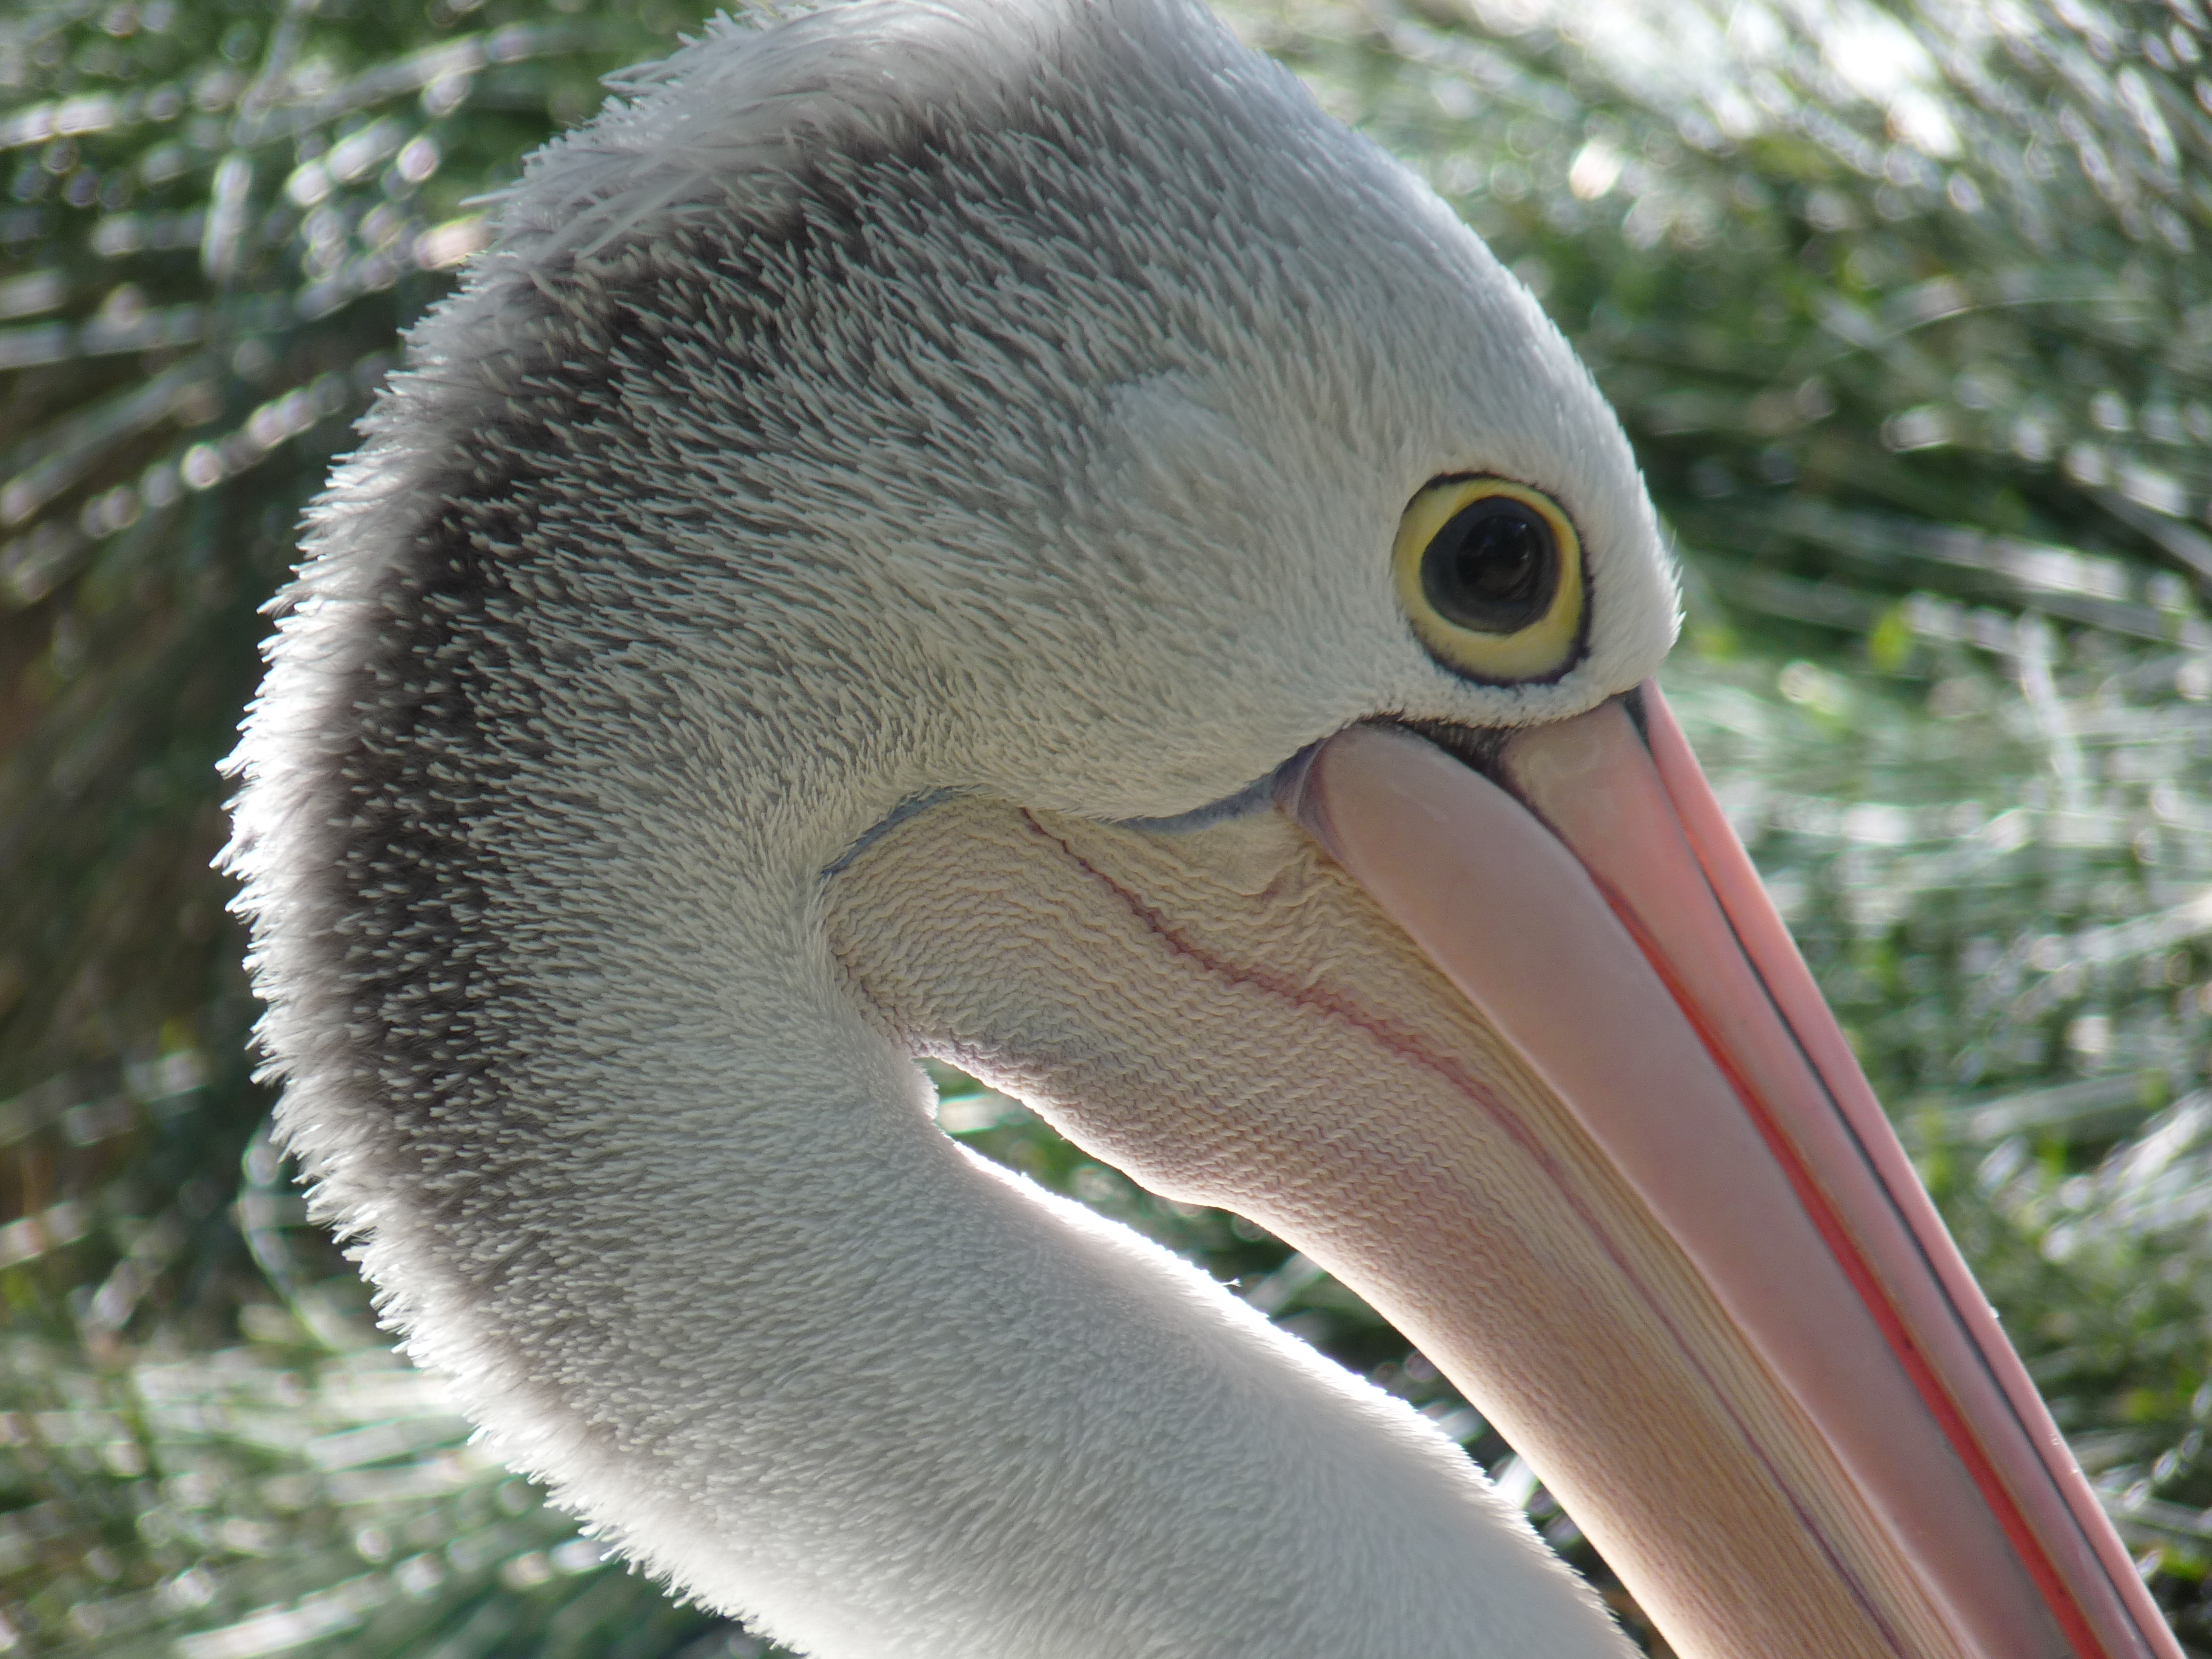
bird, pelican, seabird, wildlife, zoo, beak, fauna, close up, vertebrate, adelaide, water bird, 2010